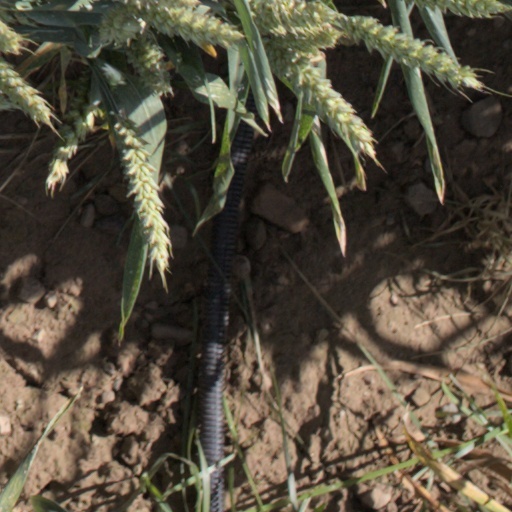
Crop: wheat